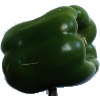
Label: green_pepper